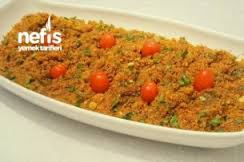
Yemek: kisir